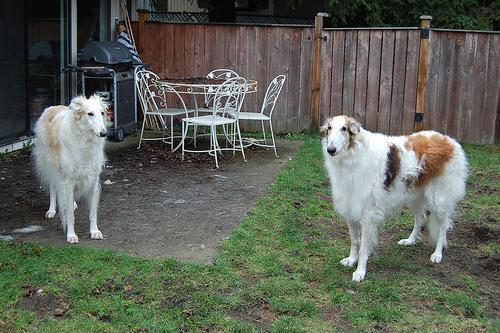
borzoi